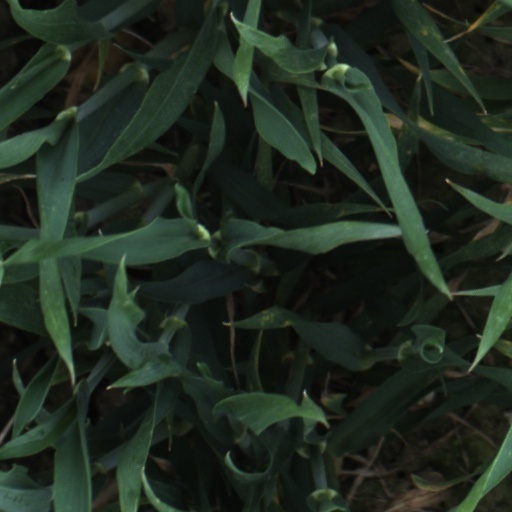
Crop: wheat